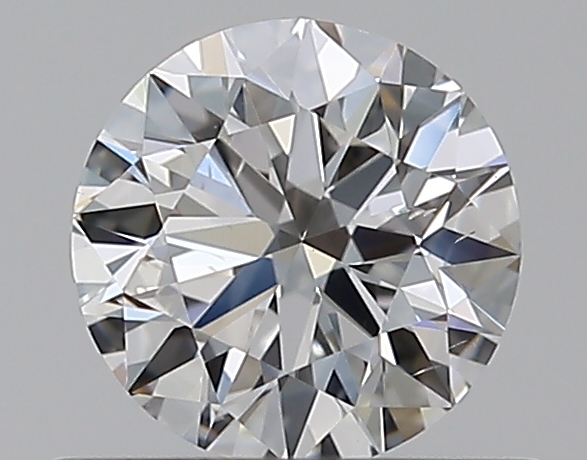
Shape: round
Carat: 0.5
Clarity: VS2
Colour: G
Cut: VG
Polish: EX
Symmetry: GD
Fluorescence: N
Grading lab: GIA
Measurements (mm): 5.02 x 5.05 x 3.13